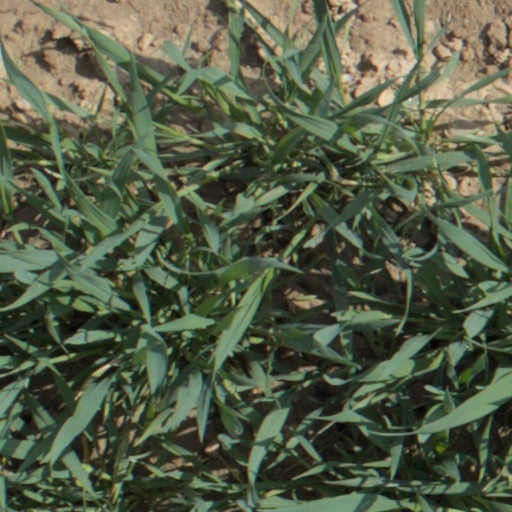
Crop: wheat